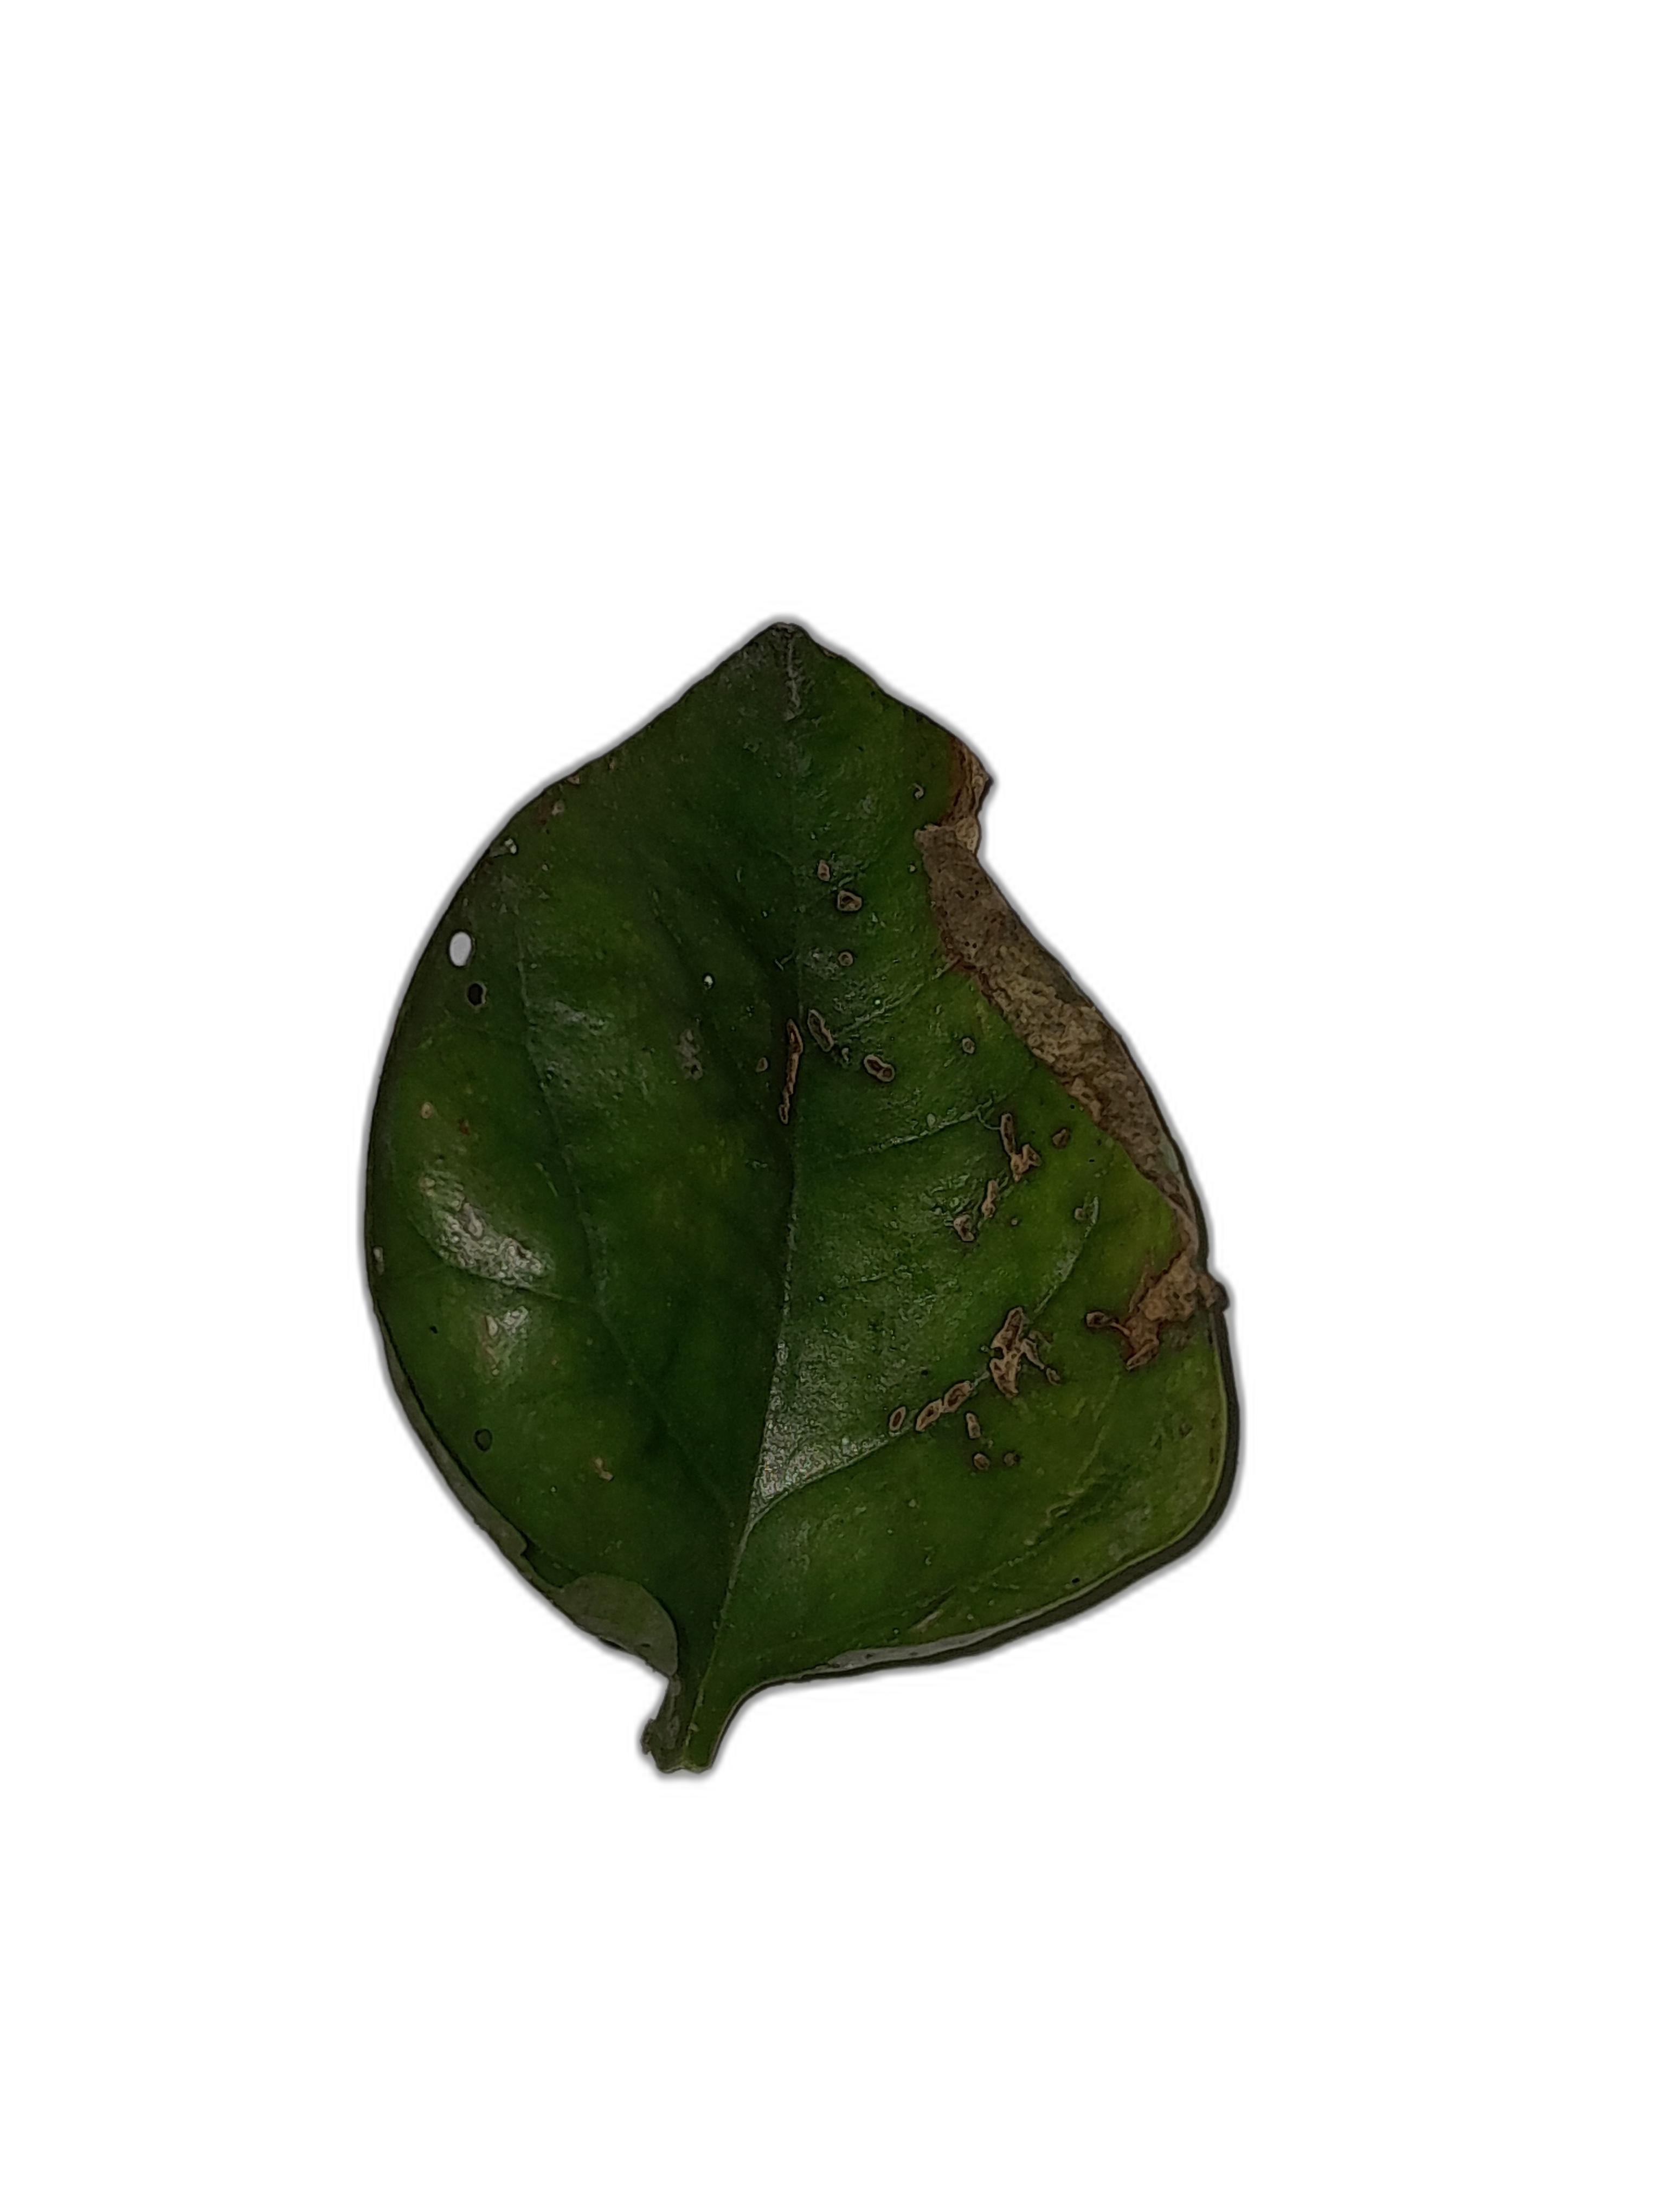
Label: Anthracnose